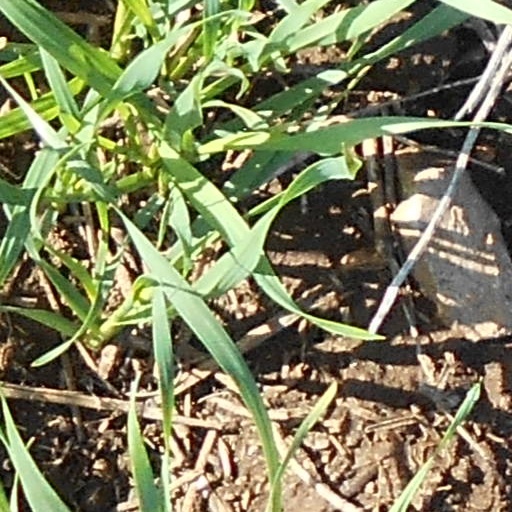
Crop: wheat